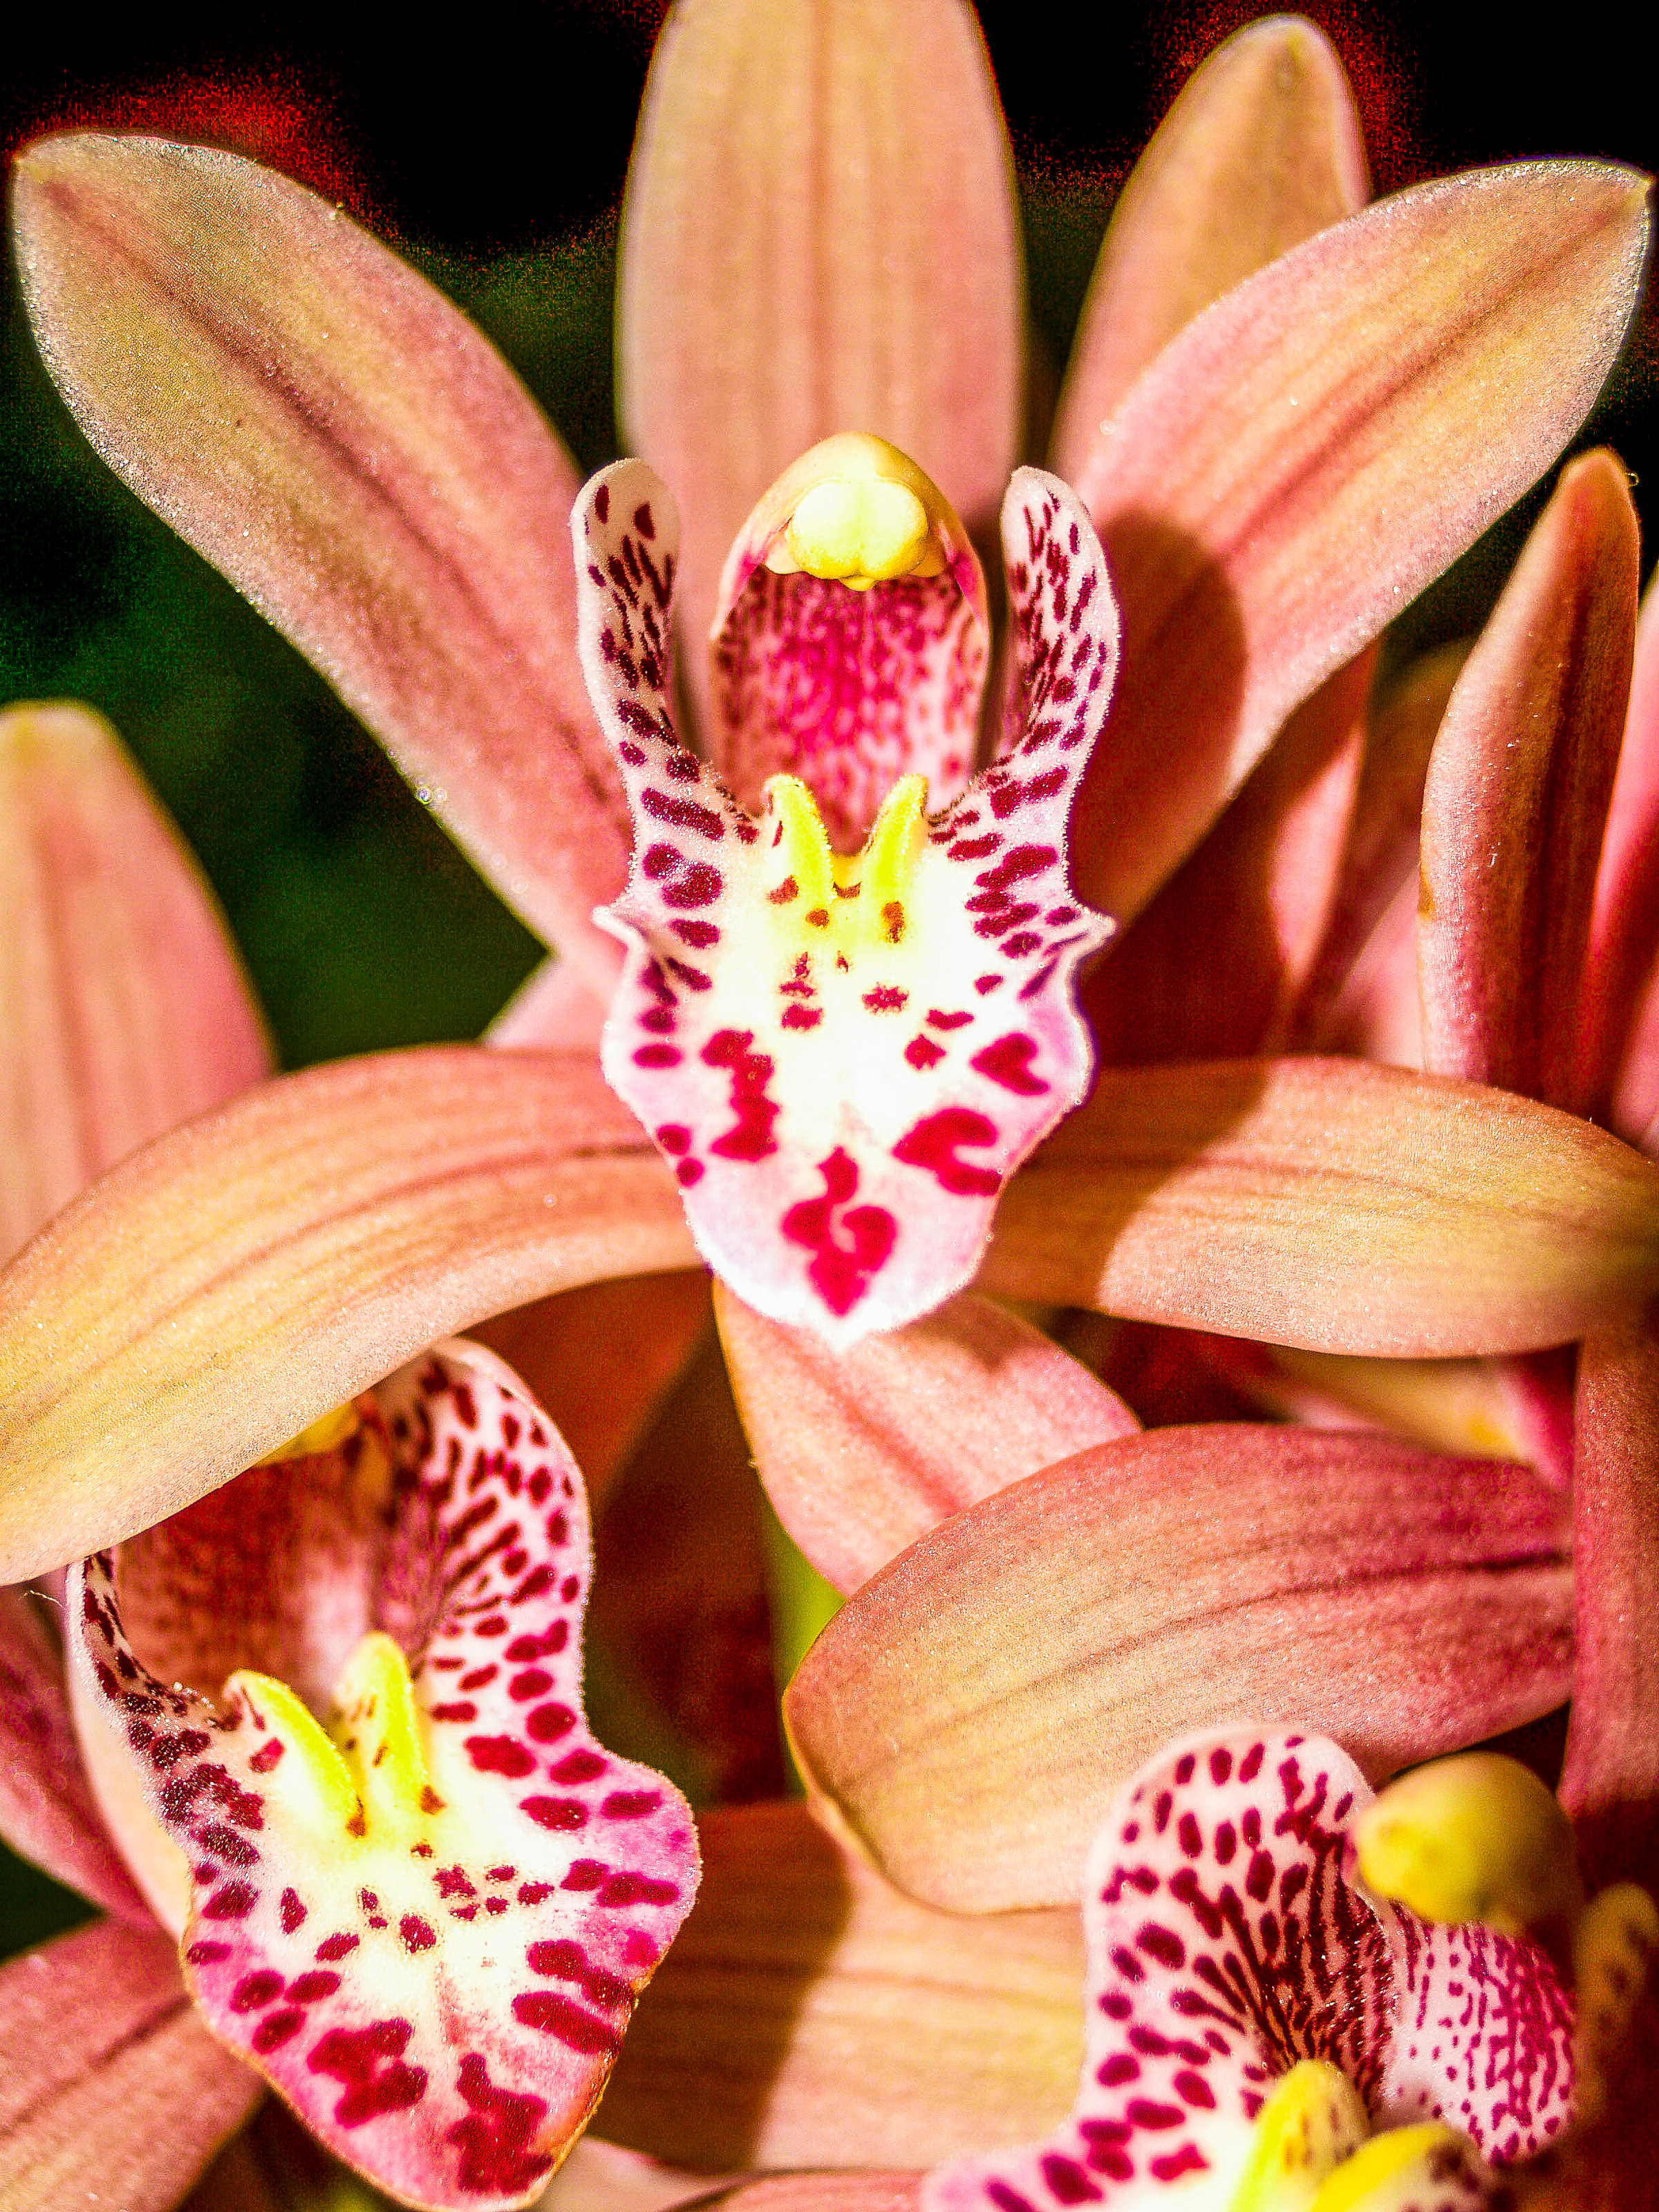
orchid, floral, purple, flora, background, blossom, flower, pink, beauty, beautiful, nature, botany, exotic, petal, closeup, color, bouquet, plant, violet, fresh, bloom, tropical, colorful, decoration, natural, garden, macro, branch, valentine, flowering plant, moth orchid, lily, cattleya